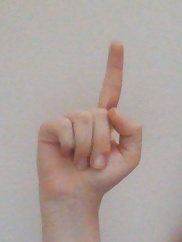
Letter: bb